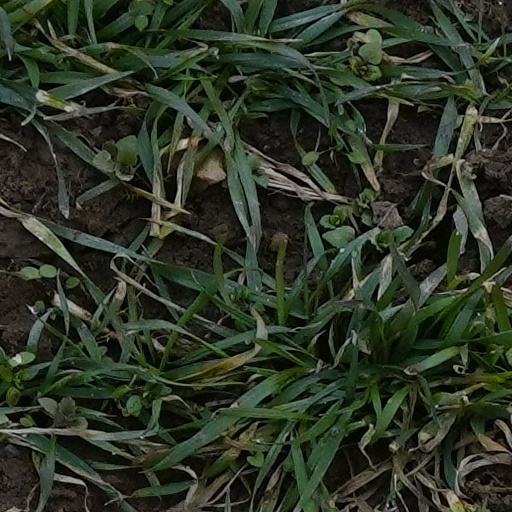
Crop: wheat